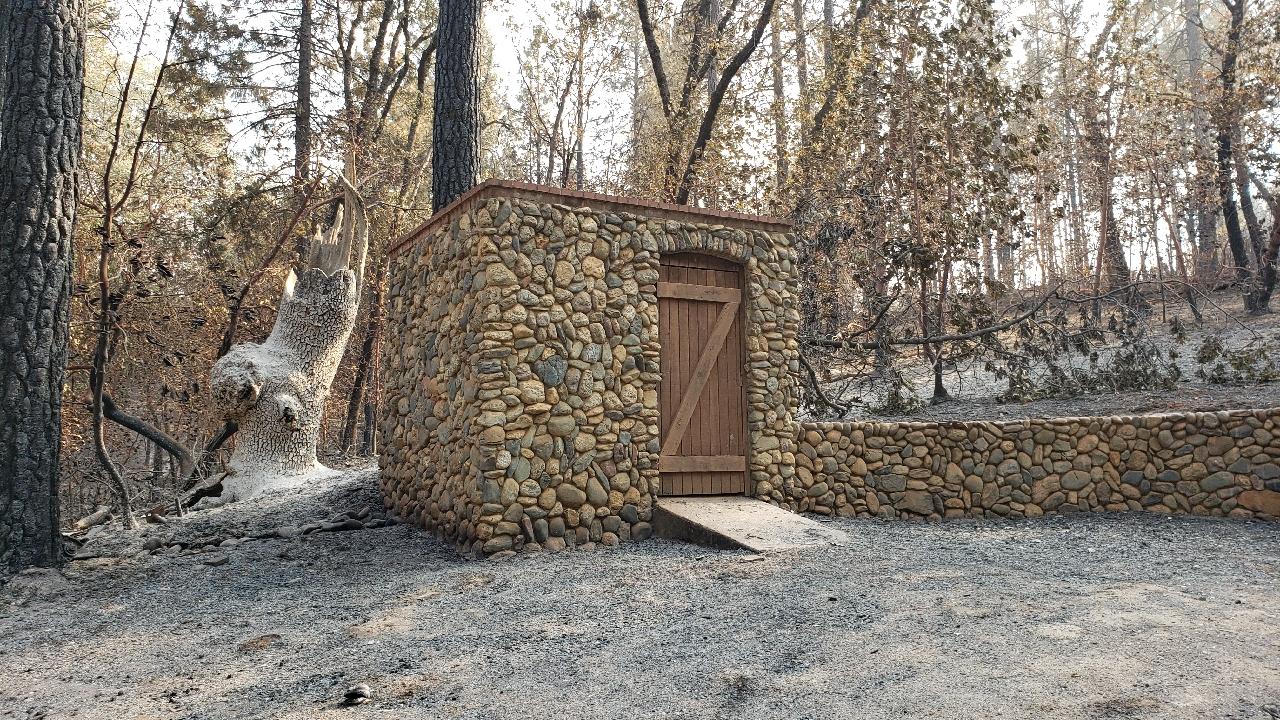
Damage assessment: no_damage